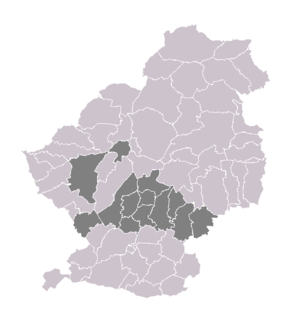
Canton de Douai-Sud dans son arrondissement
Le canton de Douai-Sud est une ancienne division administrative française, située dans le département du Nord et la région Nord-Pas-de-Calais.